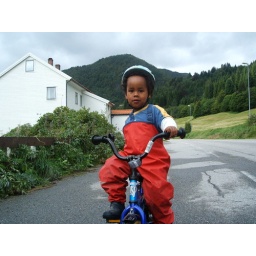
Out riding the bike by the road... Don't ever cross that white lane!!